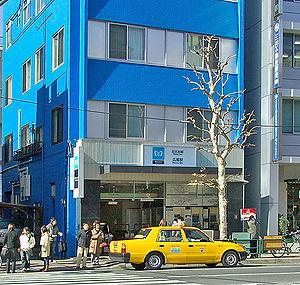
Hiroo est un quartier de l'arrondissement de Shibuya à Tokyo, situé entre les quartiers de Shibuya, Ebisu, et ceux d'Aoyama et Azabu de l'arrondissement de Minato.